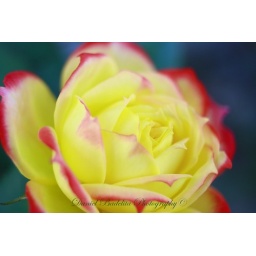
A yellow rose growing in our garden